Armored cruiser

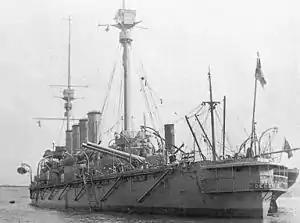
Stern view of , one of the "Minotaur" class

The British also considered and guns for its cruisers, the culmination of its armored cruiser building program. They displaced 14,600 tons, were capable of 23 knots and were armed with four and 10 guns. By the time these ships were commissioned, Britain possessed the largest armored cruiser force in the world. Undaunted and fully engaged in a naval arms race with the British, the Germans also continued to build armored cruisers, partly from their faith in them as fighting units and commerce raiders, partly from Japan's success. Between 1897 and 1906 they laid down eight of them for use on overseas stations. The initial two, and , were armed with guns; the six that followed had guns of a more modern design. The final pair, and , displaced 12,781 tons, steamed at 23.5 knots, carried of belt and of deck armor and were armed with eight guns.